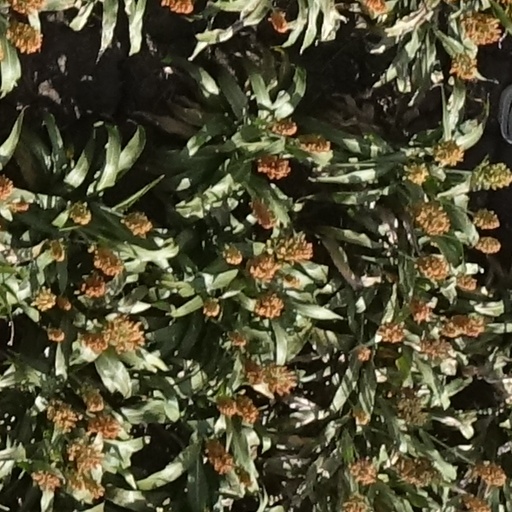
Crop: sorghum